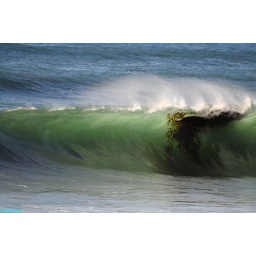
a big ball o' kelp torn loose from recent swell activity....floating in the face of this ventura county righthander....sat...1-23-10